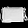
Label: Bag